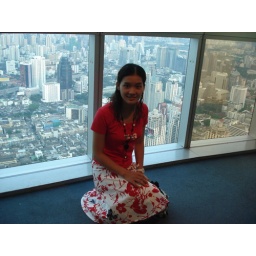
at the 84th floor of the highest building in Bangkok